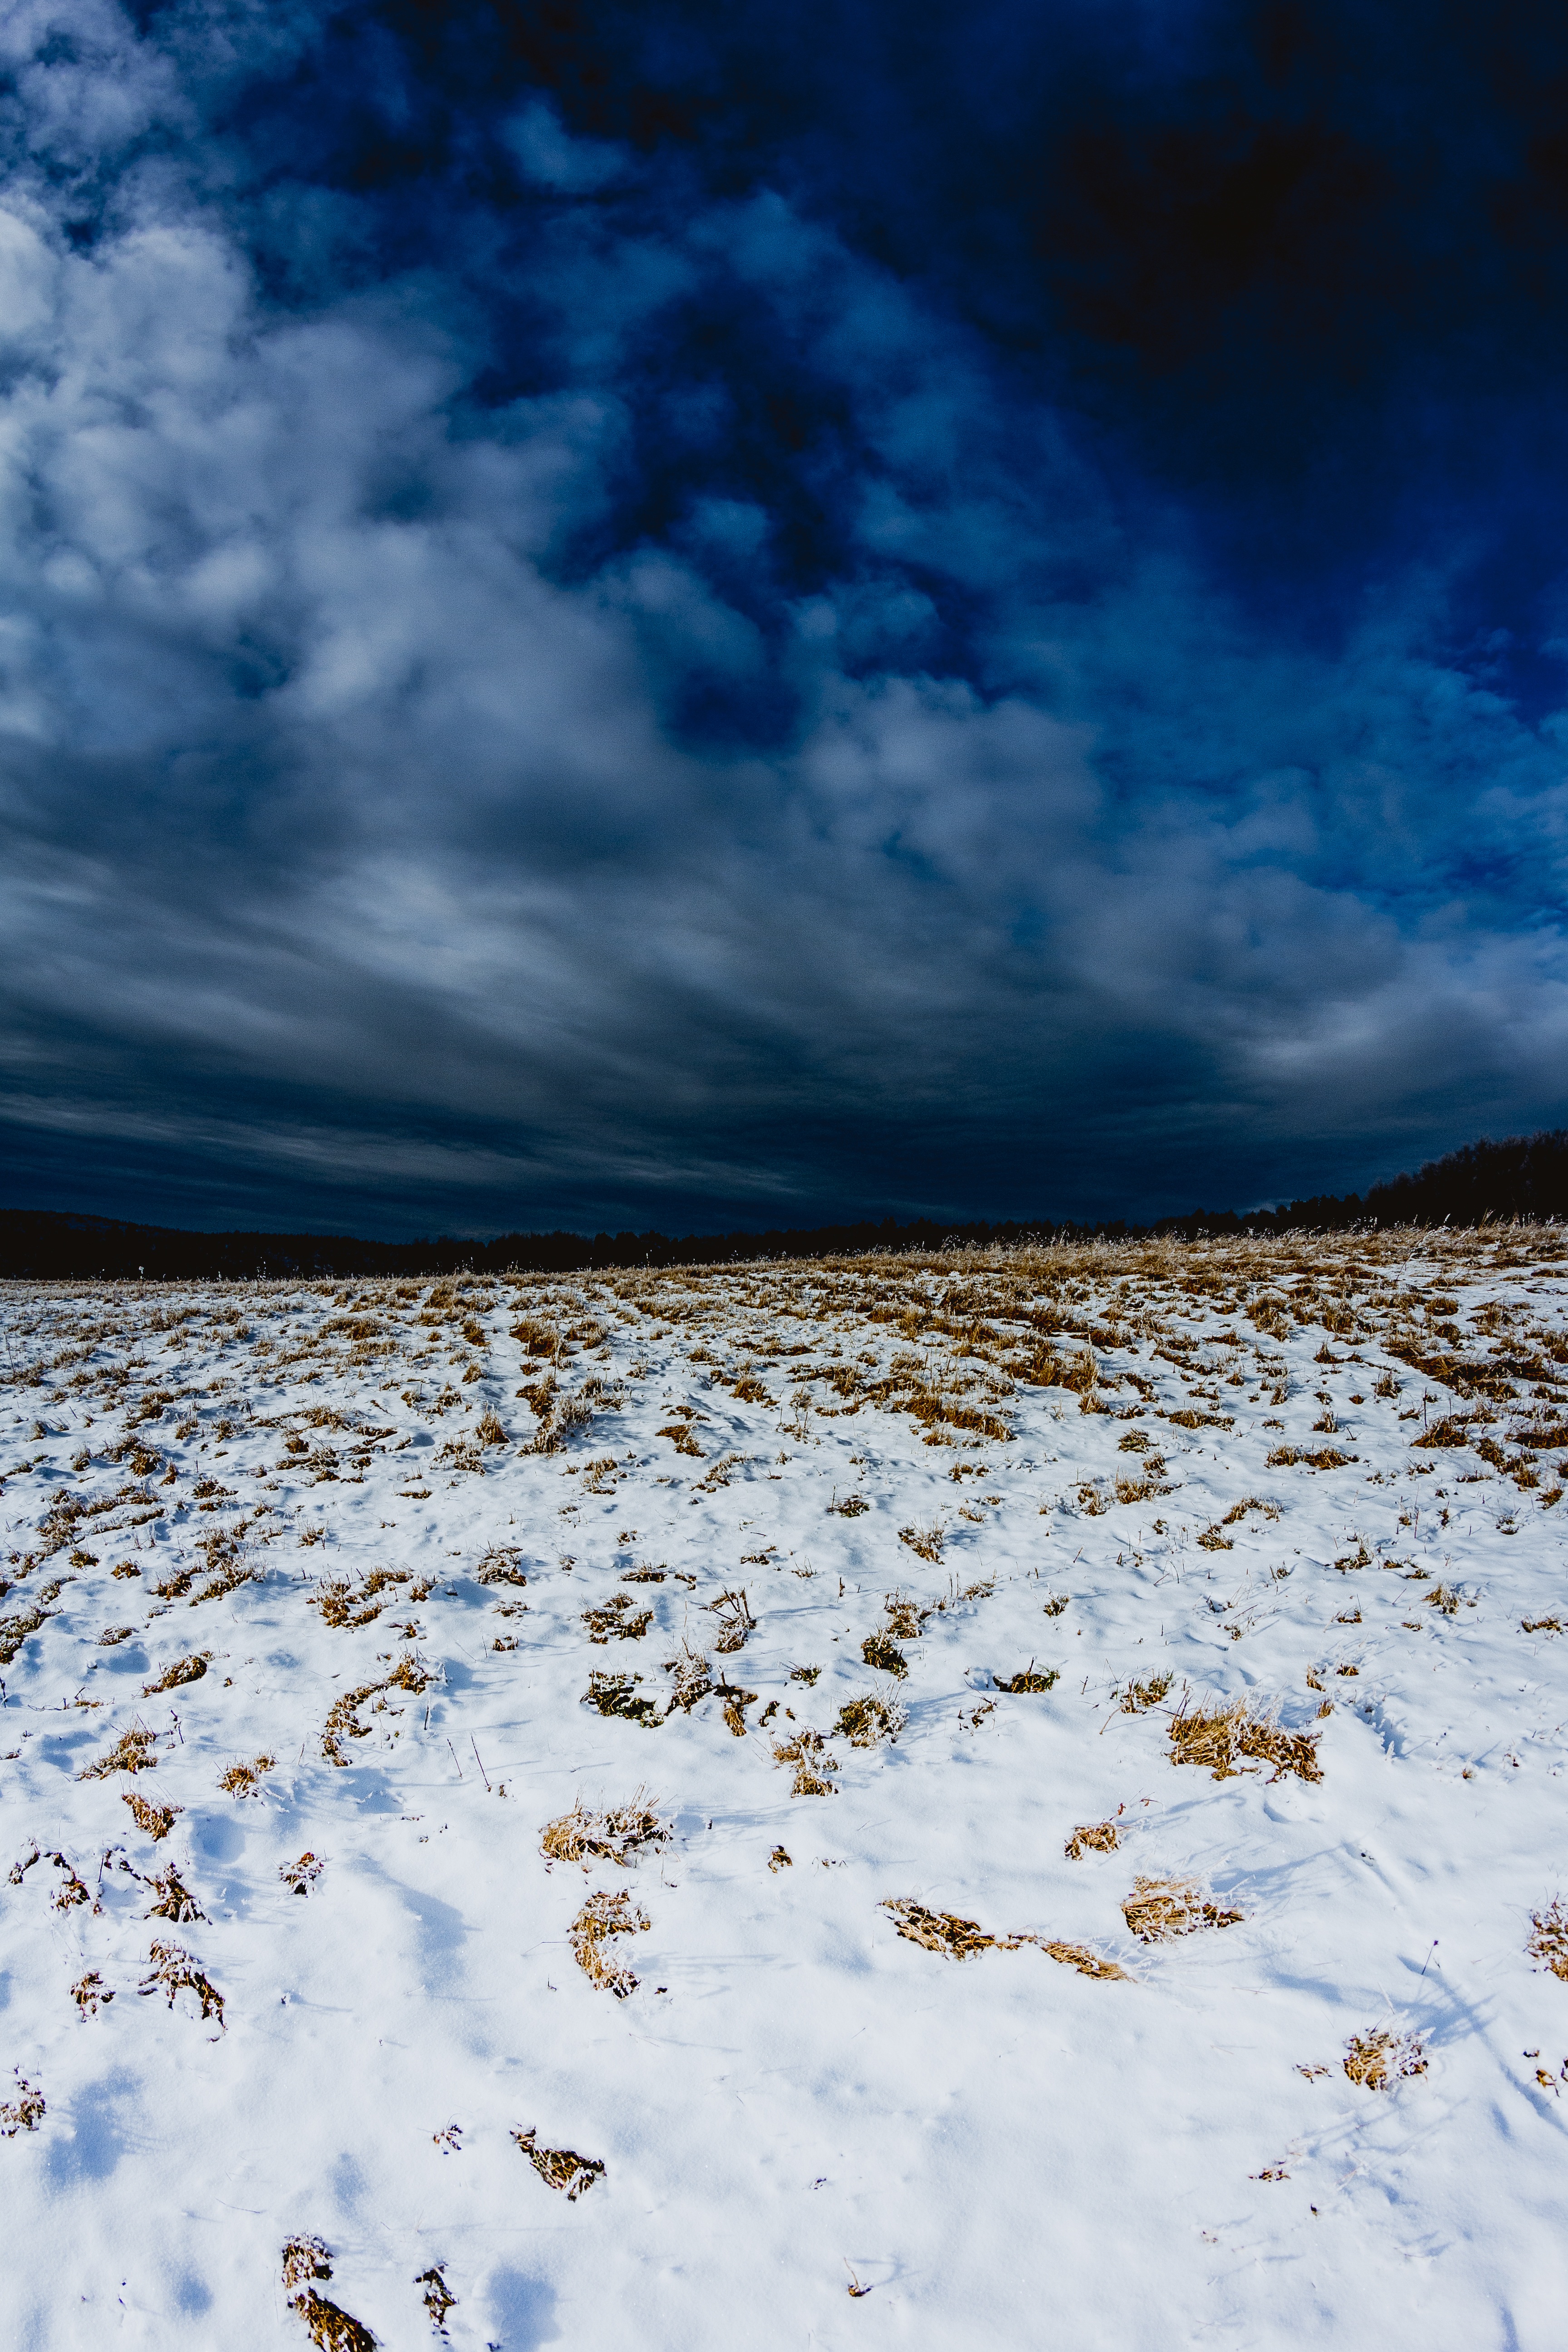
beach, landscape, sea, coast, tree, nature, sand, ocean, horizon, mountain, snow, winter, cloud, sky, sunset, sunlight, morning, shore, wave, frost, dawn, reflection, weather, blue, season, mountains, poland, habitat, freezing, beautiful landscape, meteorological phenomenon, karpaty, the valley of the, podkarpackie voivodeship, municipality krasiczyn, natural environment